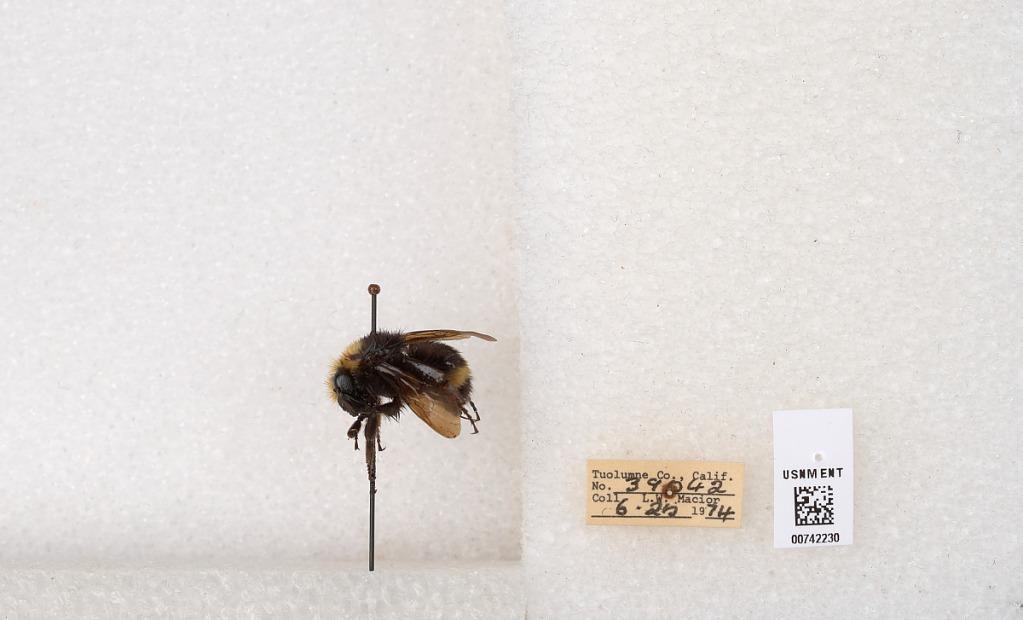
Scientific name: Bombus (Pyrobombus) vandykei (Frison)
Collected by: L. Macior
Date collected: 1974-6-25
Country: United States
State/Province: California
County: Tuolumne
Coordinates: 37.9712, -120.228